Luso-Asians

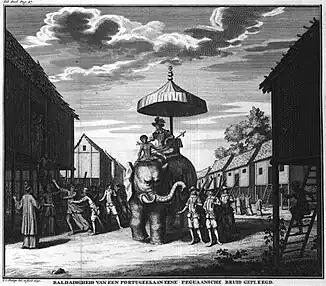
Portuguese ruler and soldiers mounting an Elephant in Myanmar

The dispersal of Luso-Asians occurred very early after the contact between Portugal and the late medieval nations of Asia. Indians, Siamese, Malays, Chinese and Japanese travelled to Portugal as sailors, clerics, servants, slaves and ambassadors. Many male Luso-Asians entered trade within the Portuguese maritime empire and many Luso-Asian women joined their Portuguese husbands or masters in official or unofficial capacities within the Portuguese sphere of influence. This genetic and cultural mixing especially between Portugal, Cochin, Goa, Ayutthaya, Malacca, Macau and Nagasaki in the sixteenth and early seventeenth century marks the first dispersal.